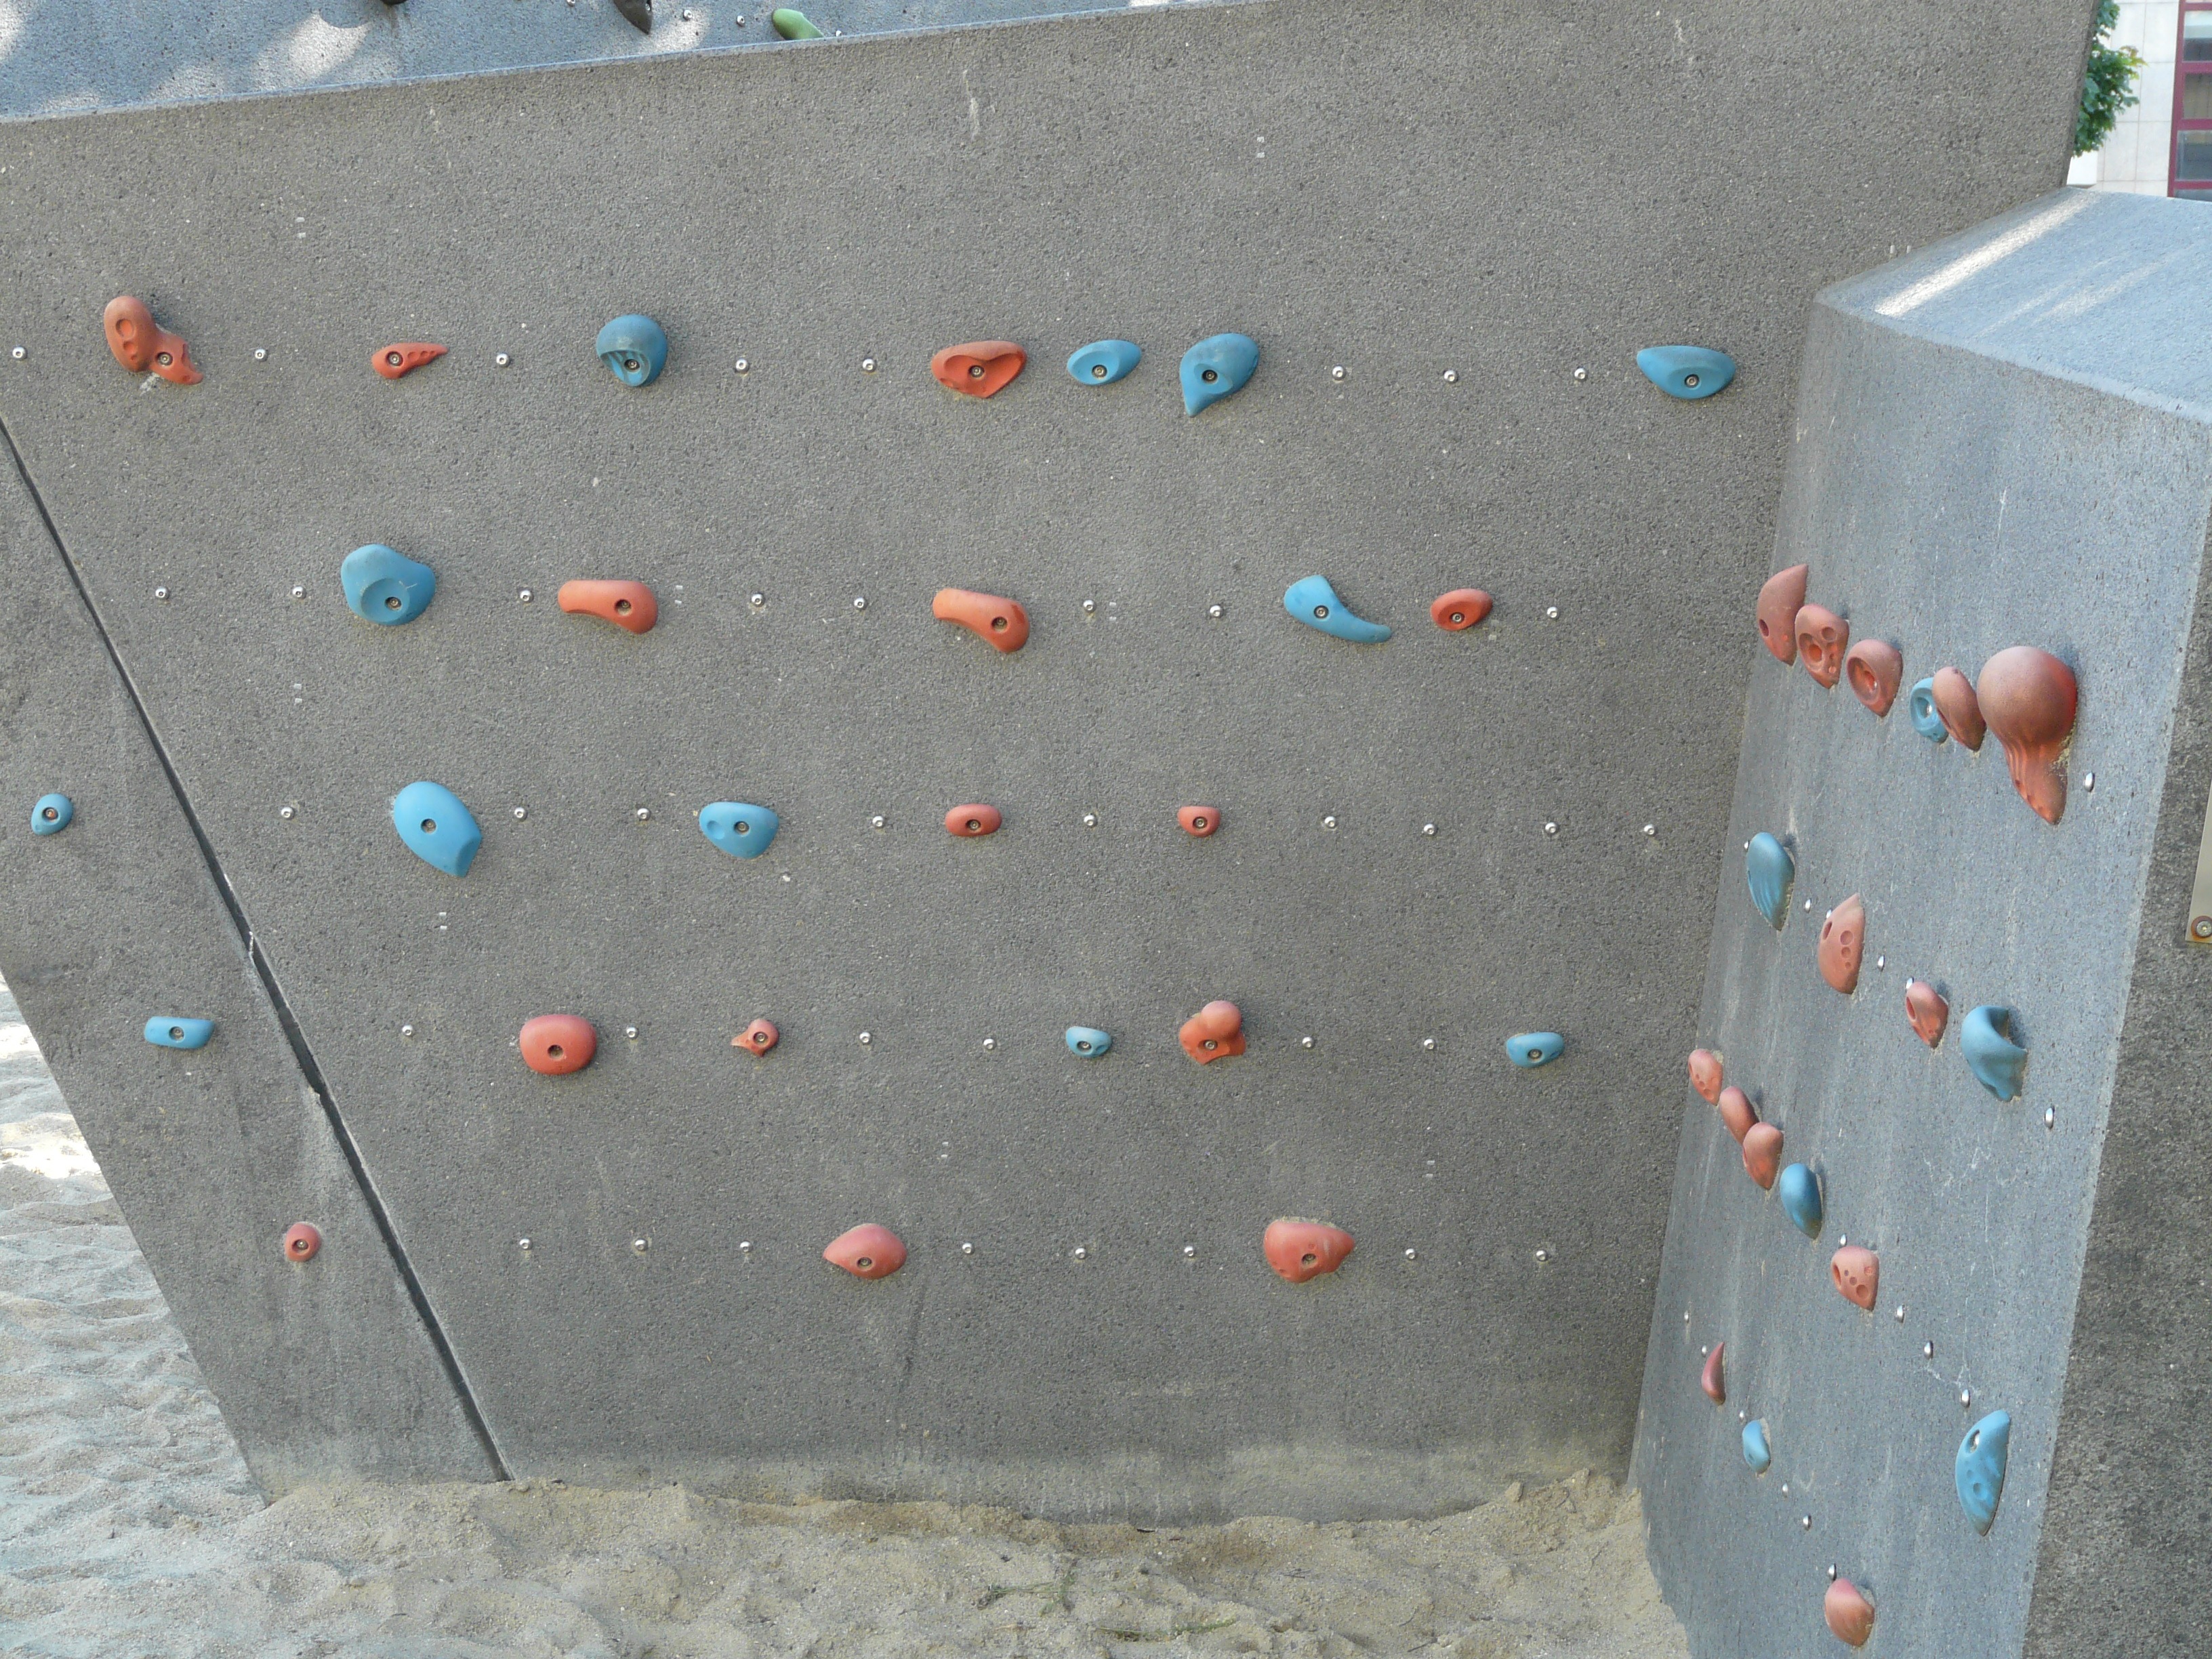
sport, play, adventure, wall, recreation, blue, rock climbing, leisure, material, climb, fun, handles, climbing wall, outdoor recreation, climbing holds, climbing stones